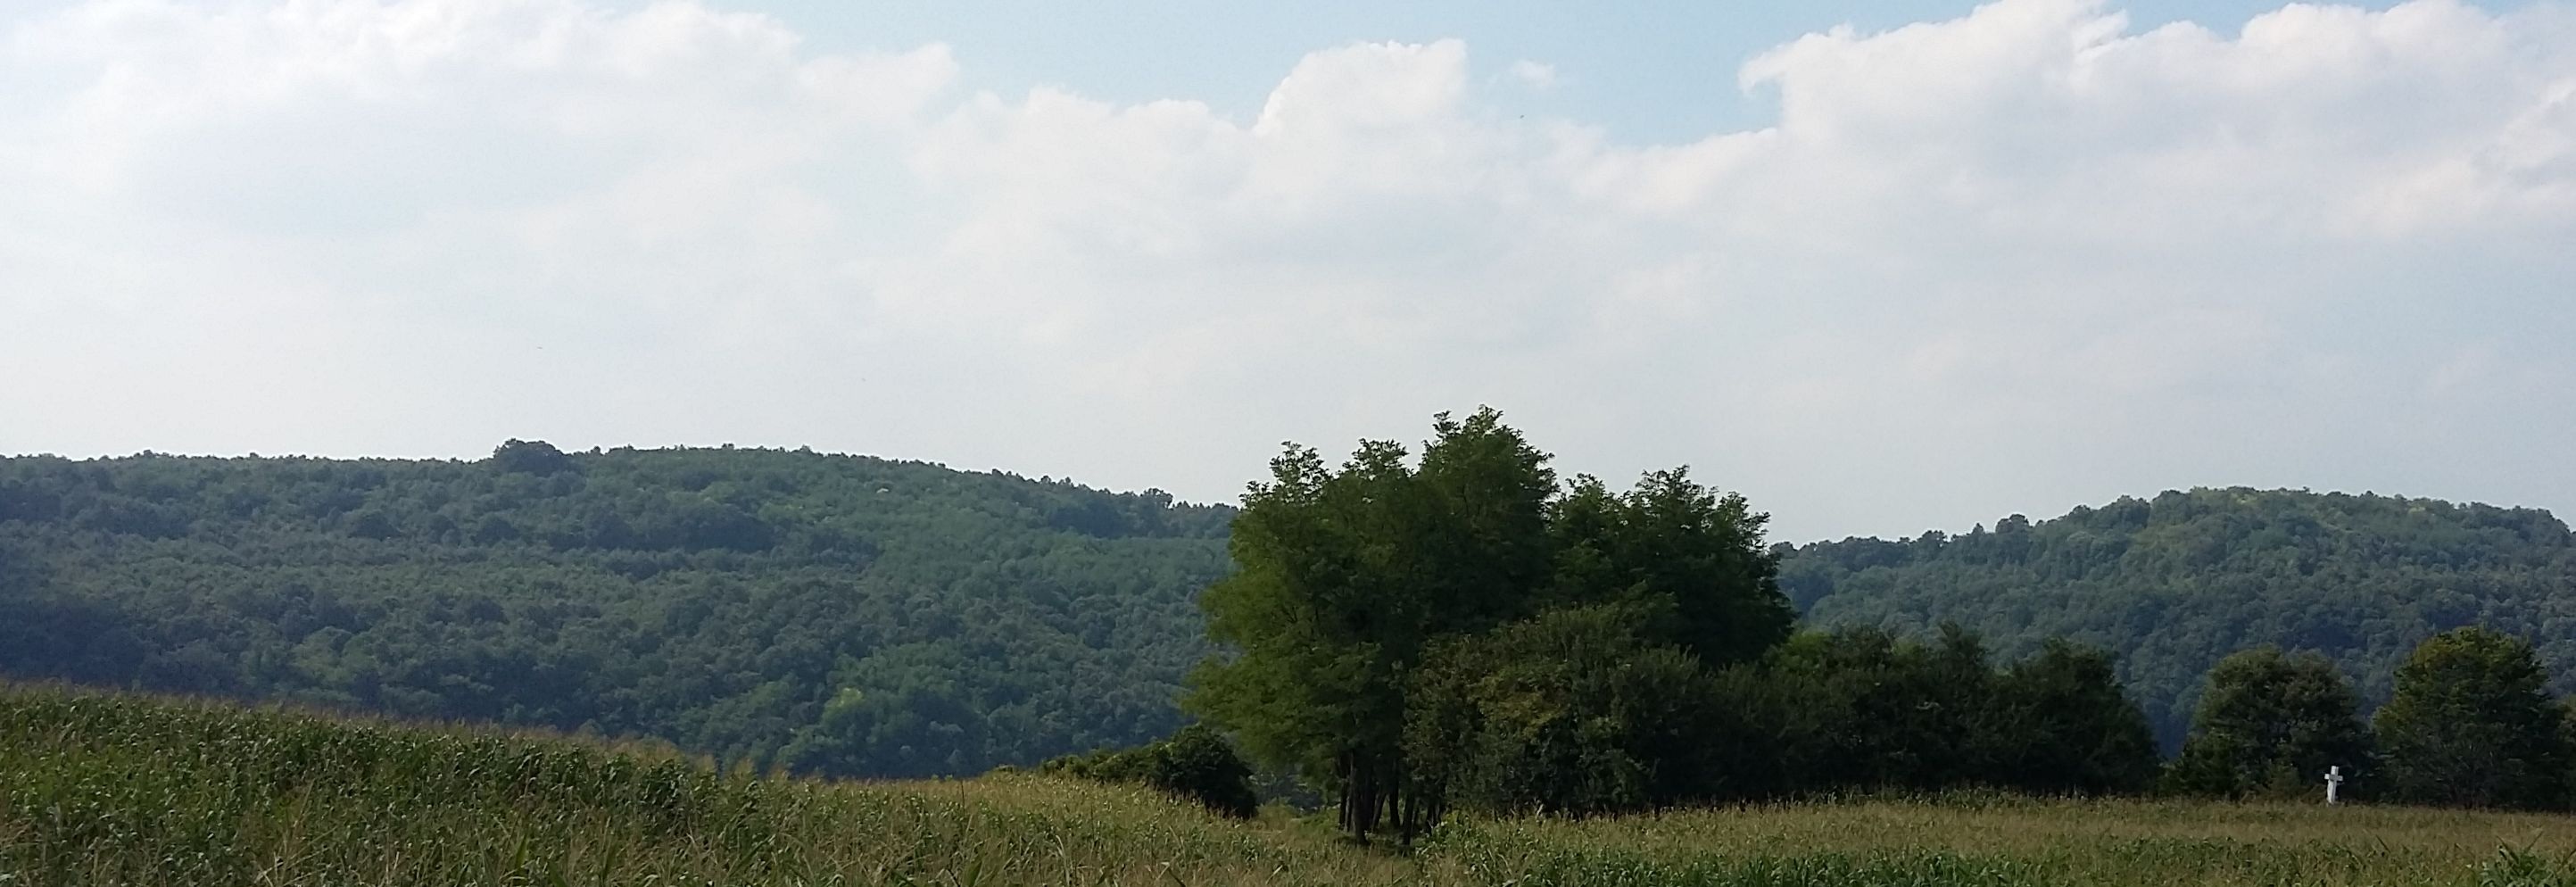
landscape, tree, nature, forest, wilderness, mountain, cloud, meadow, hill, mountain range, ridge, hills, plateau, habitat, ecosystem, rural area, biome, natural environment, geographical feature, atmospheric phenomenon, woody plant, mountainous landforms